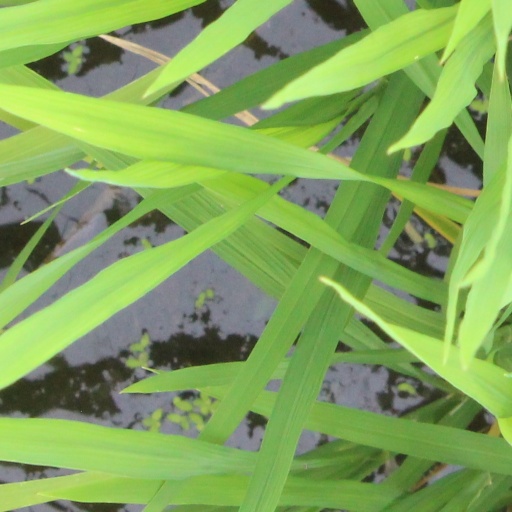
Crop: rice